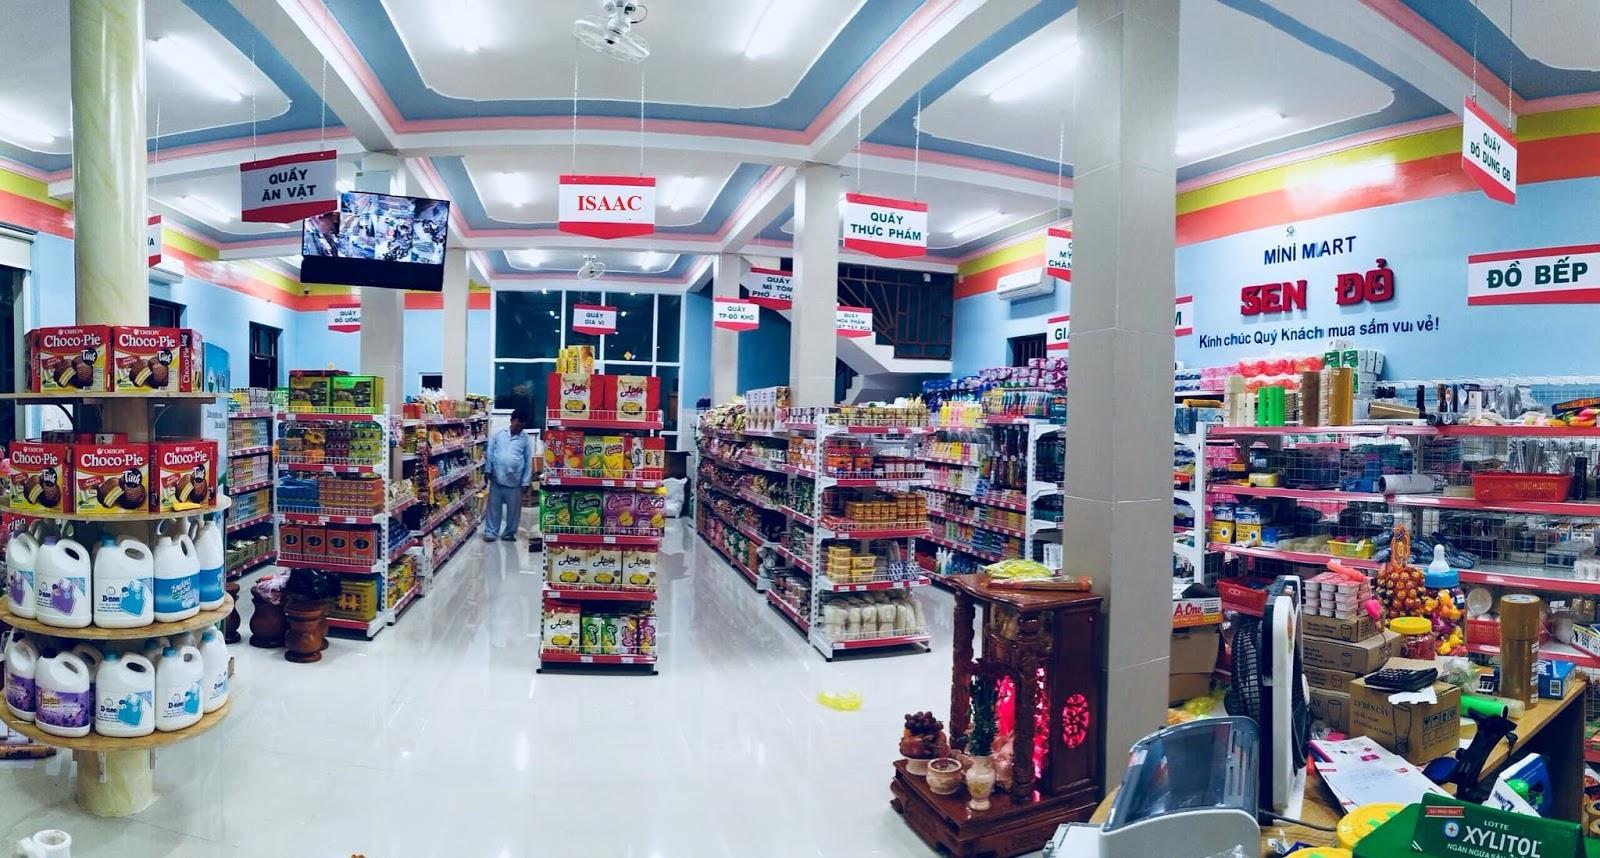
đây là khung cảnh bên trong một siêu thị